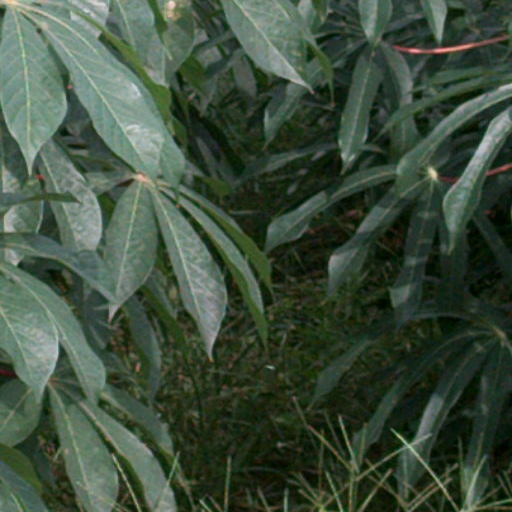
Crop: cassava